1969 in Michigan

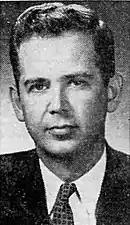
Gov. Milliken

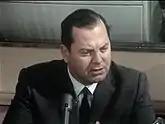
Mayor Cavanagh

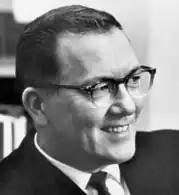
Sen. Griffin

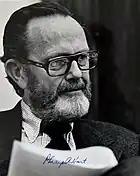
Sen. Hart

Michigan and/or Motown acts performed 14 of the songs ranked on the Billboard Year-End Hot 100 singles of 1969, as follows: